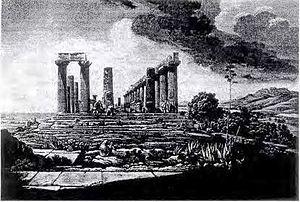
Temple de Junon à Agrigente est une peinture à l'huile réalisée de 1828 à 1830 par Caspar David Friedrich.